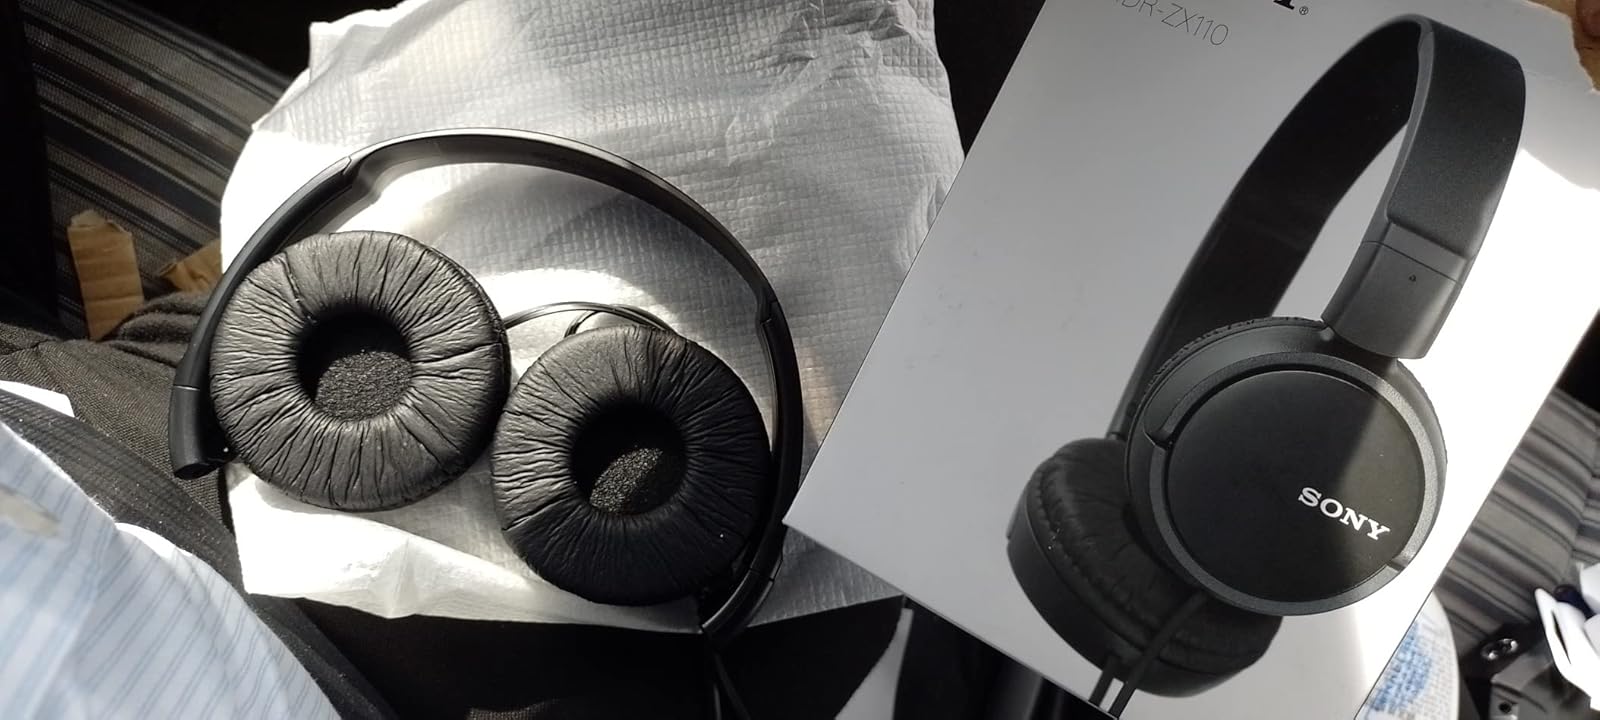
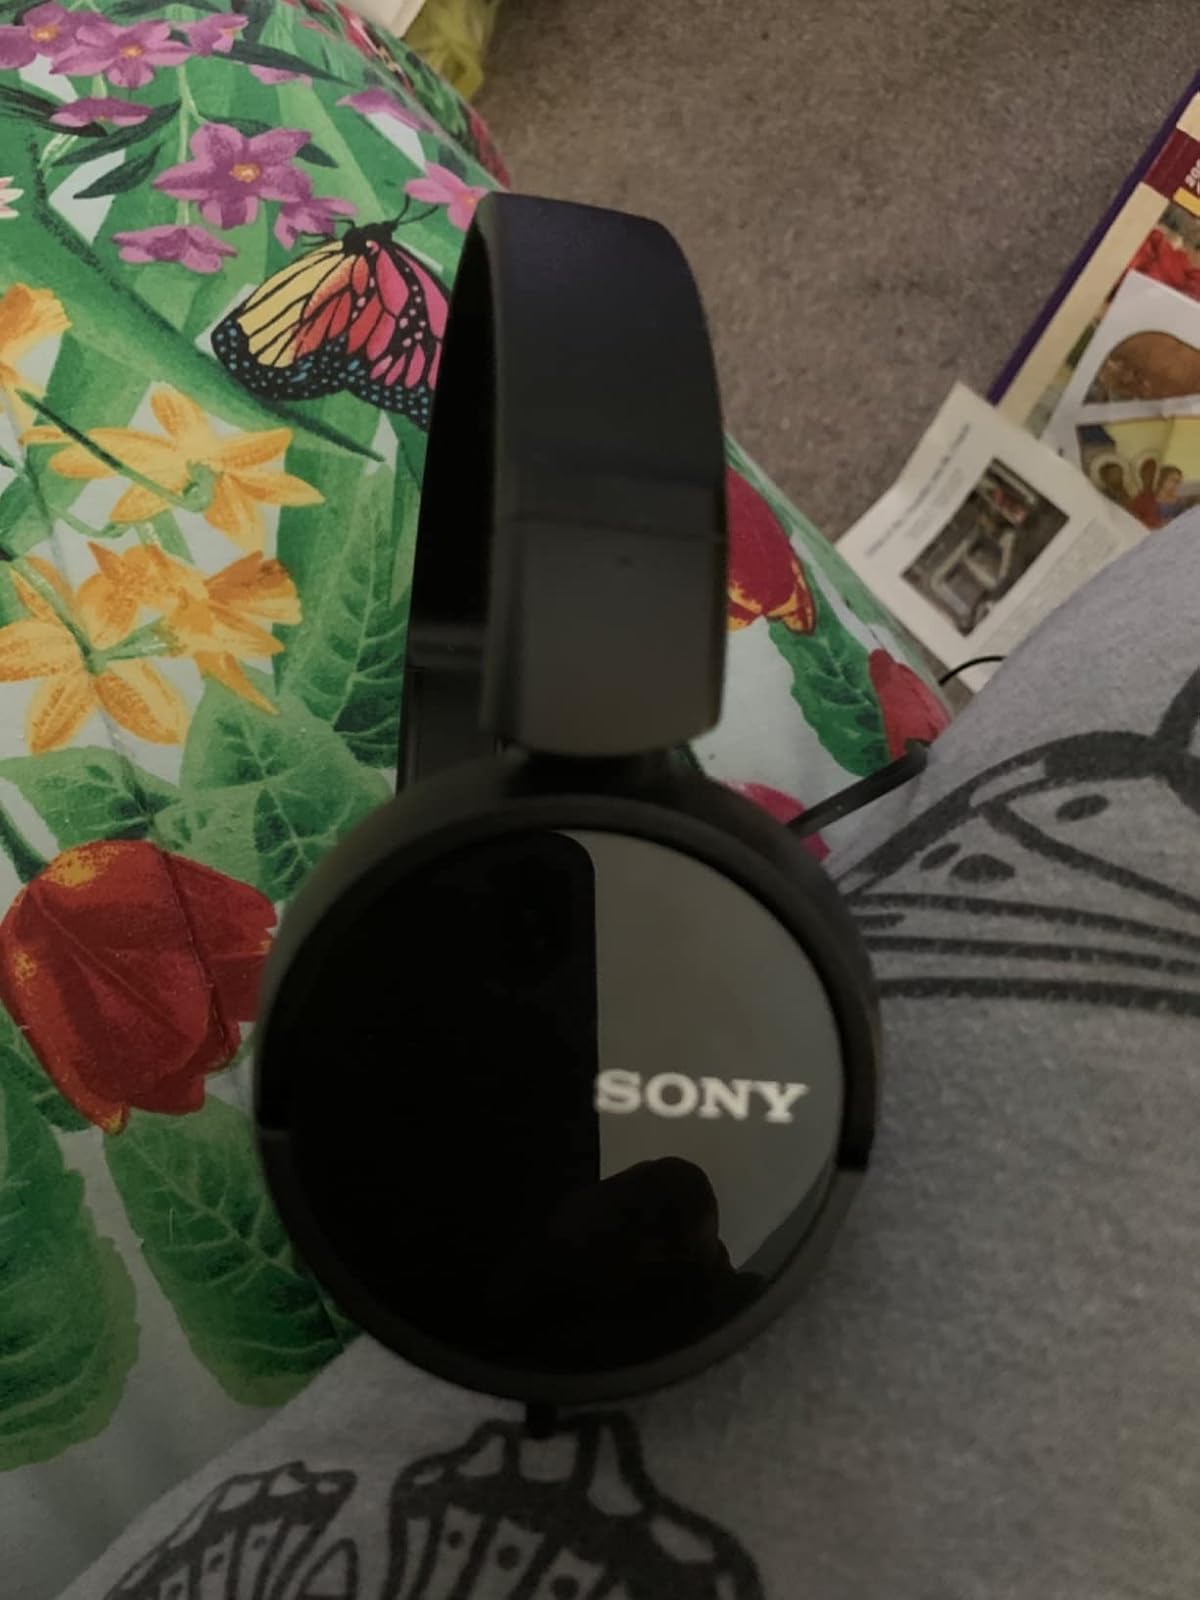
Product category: headphones
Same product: yes